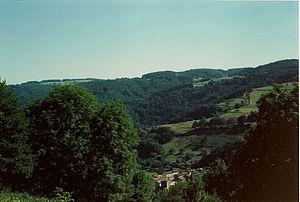
Photo de la ville de Saint-Gervais-sous-Meymont.
Saint-Gervais-sous-Meymont est une commune française, située dans le département du Puy-de-Dôme en région Auvergne-Rhône-Alpes.